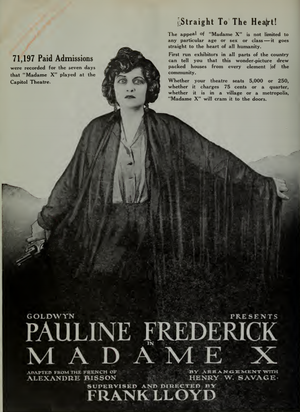
La femme X... est un film muet américain réalisé par Frank Lloyd, sorti en 1920.